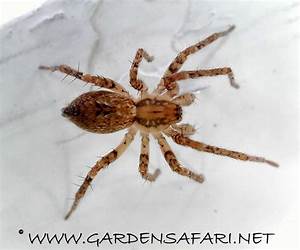
Label: spider